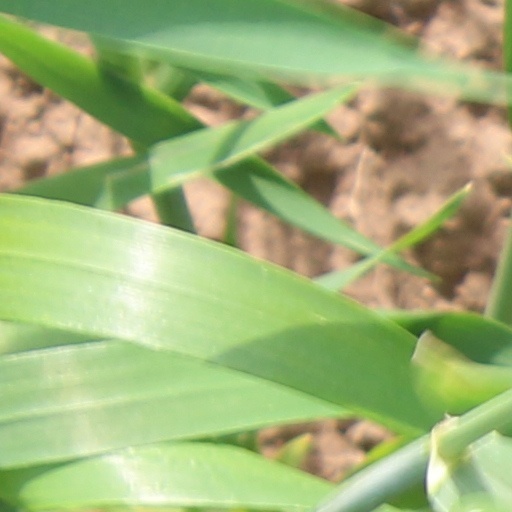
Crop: wheat